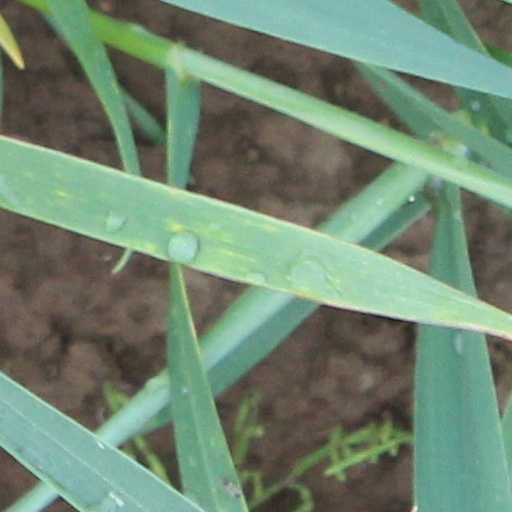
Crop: wheat